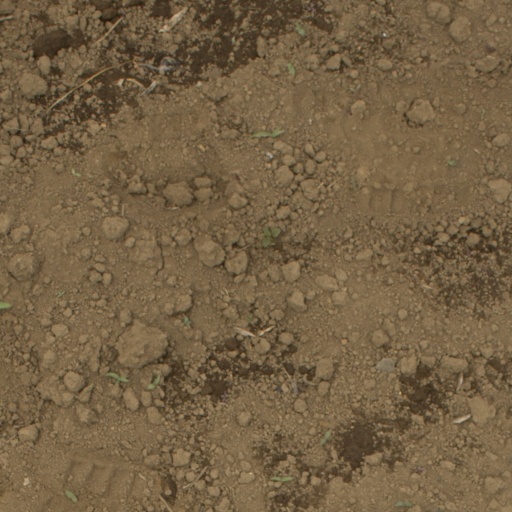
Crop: Jerusalem artichoke